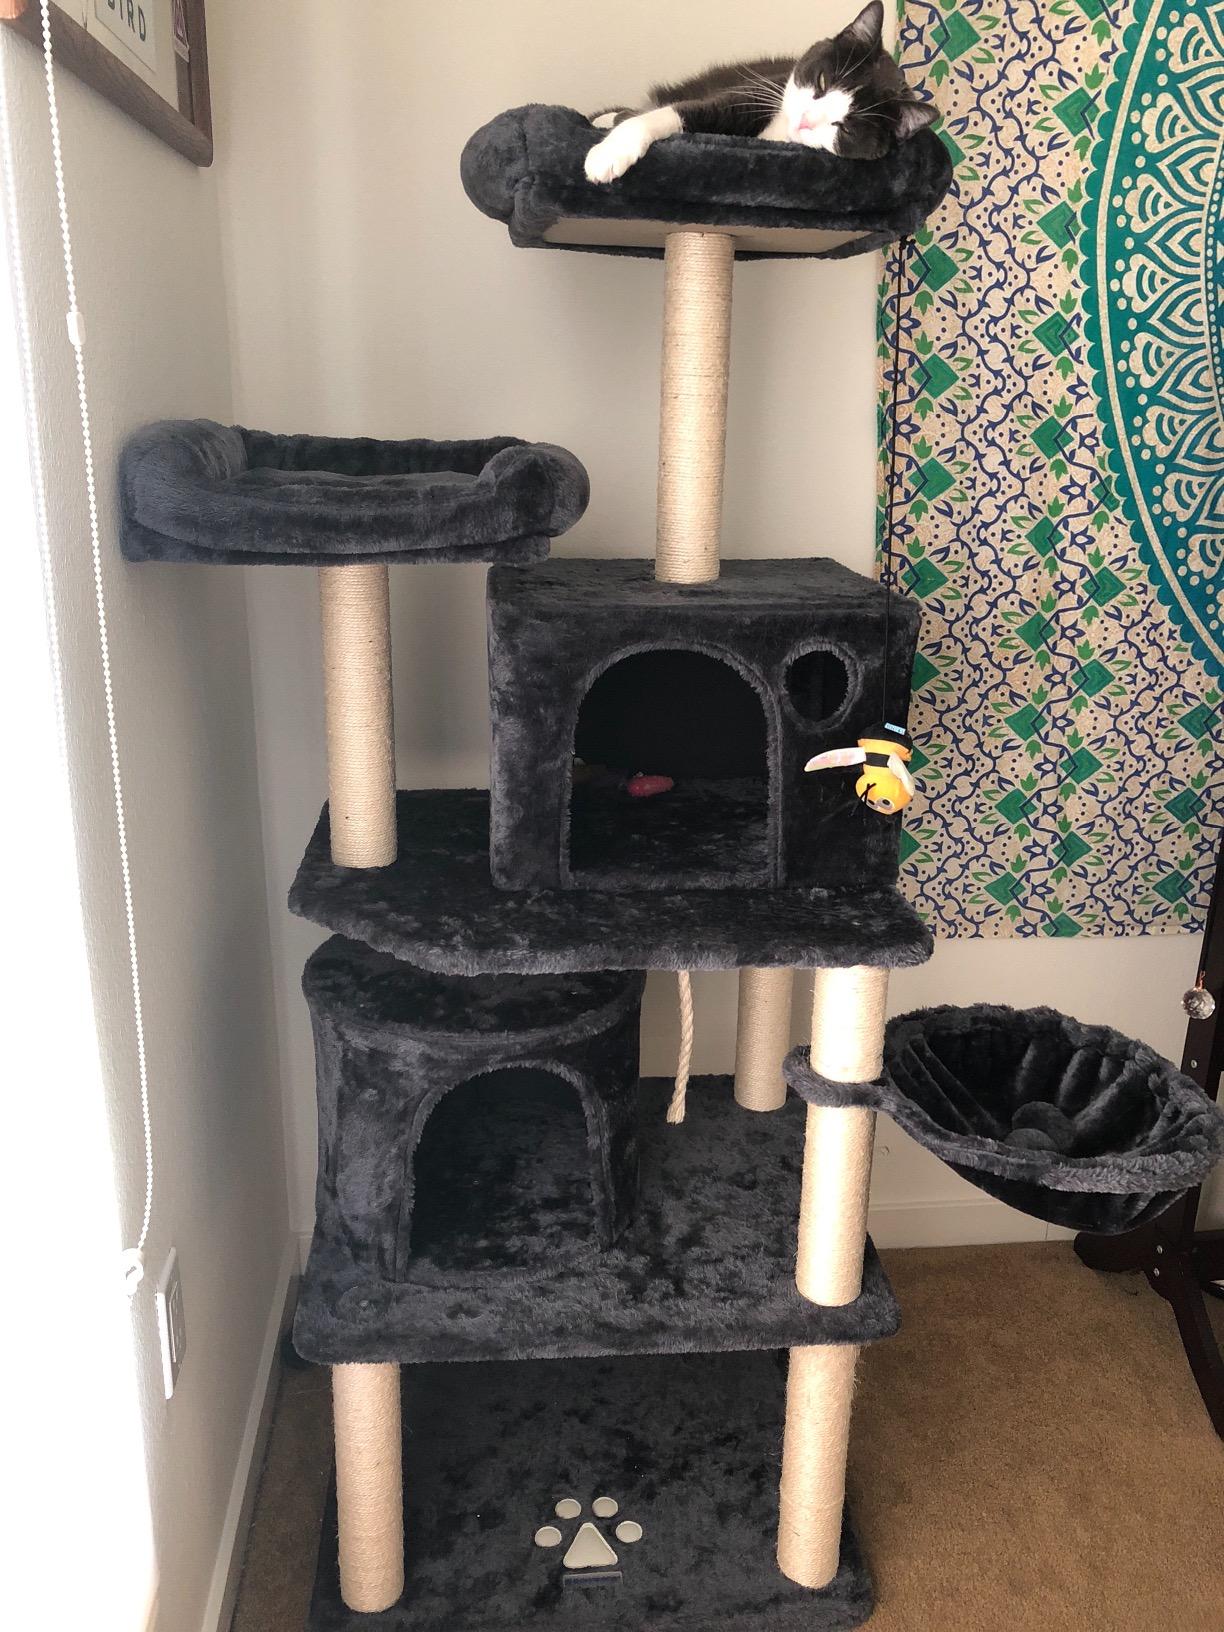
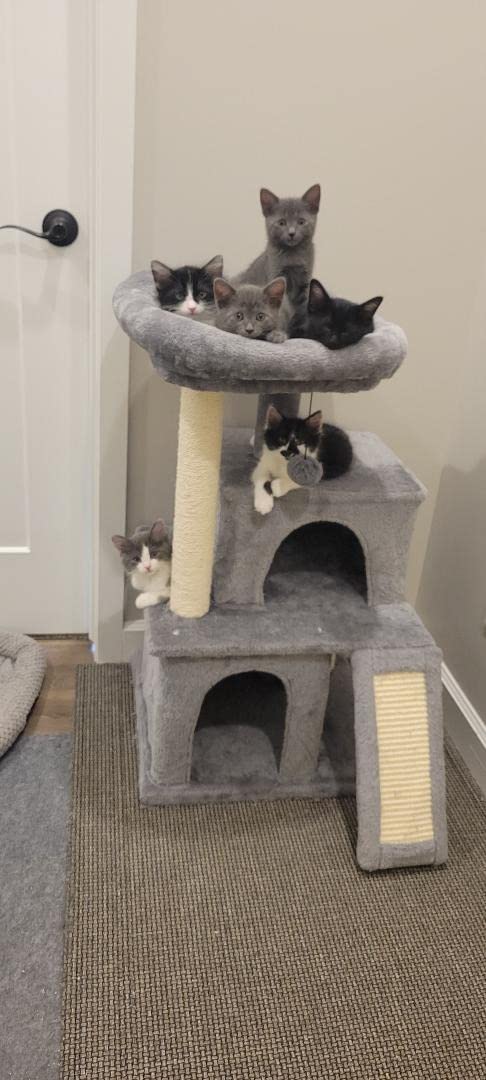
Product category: items_cat tree
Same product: no